Australia at the 1992 Paralympic Games for Persons with Mental Handicap

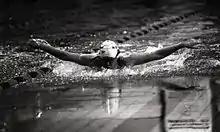
Sarah Jane Schulze at the Madrid Games

Women – Brigit Bromhead, Sarah Jane Schulze, Stacey Smith, Justine Van Eyssen